Henry Llewelyn

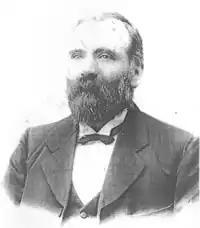

Henry Llewelyn (12 September 1855 – 6 August 1933) was a member the Queensland Legislative Council.